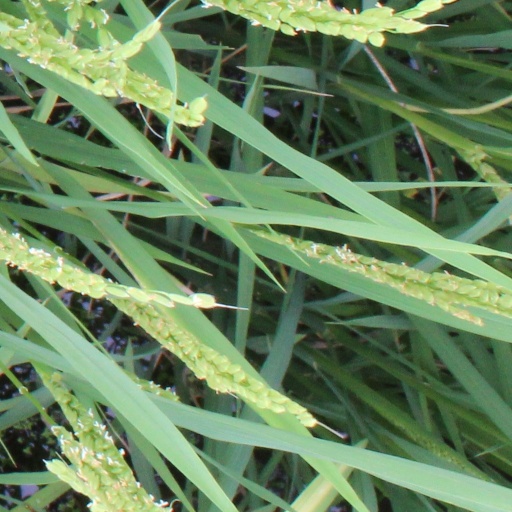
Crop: rice